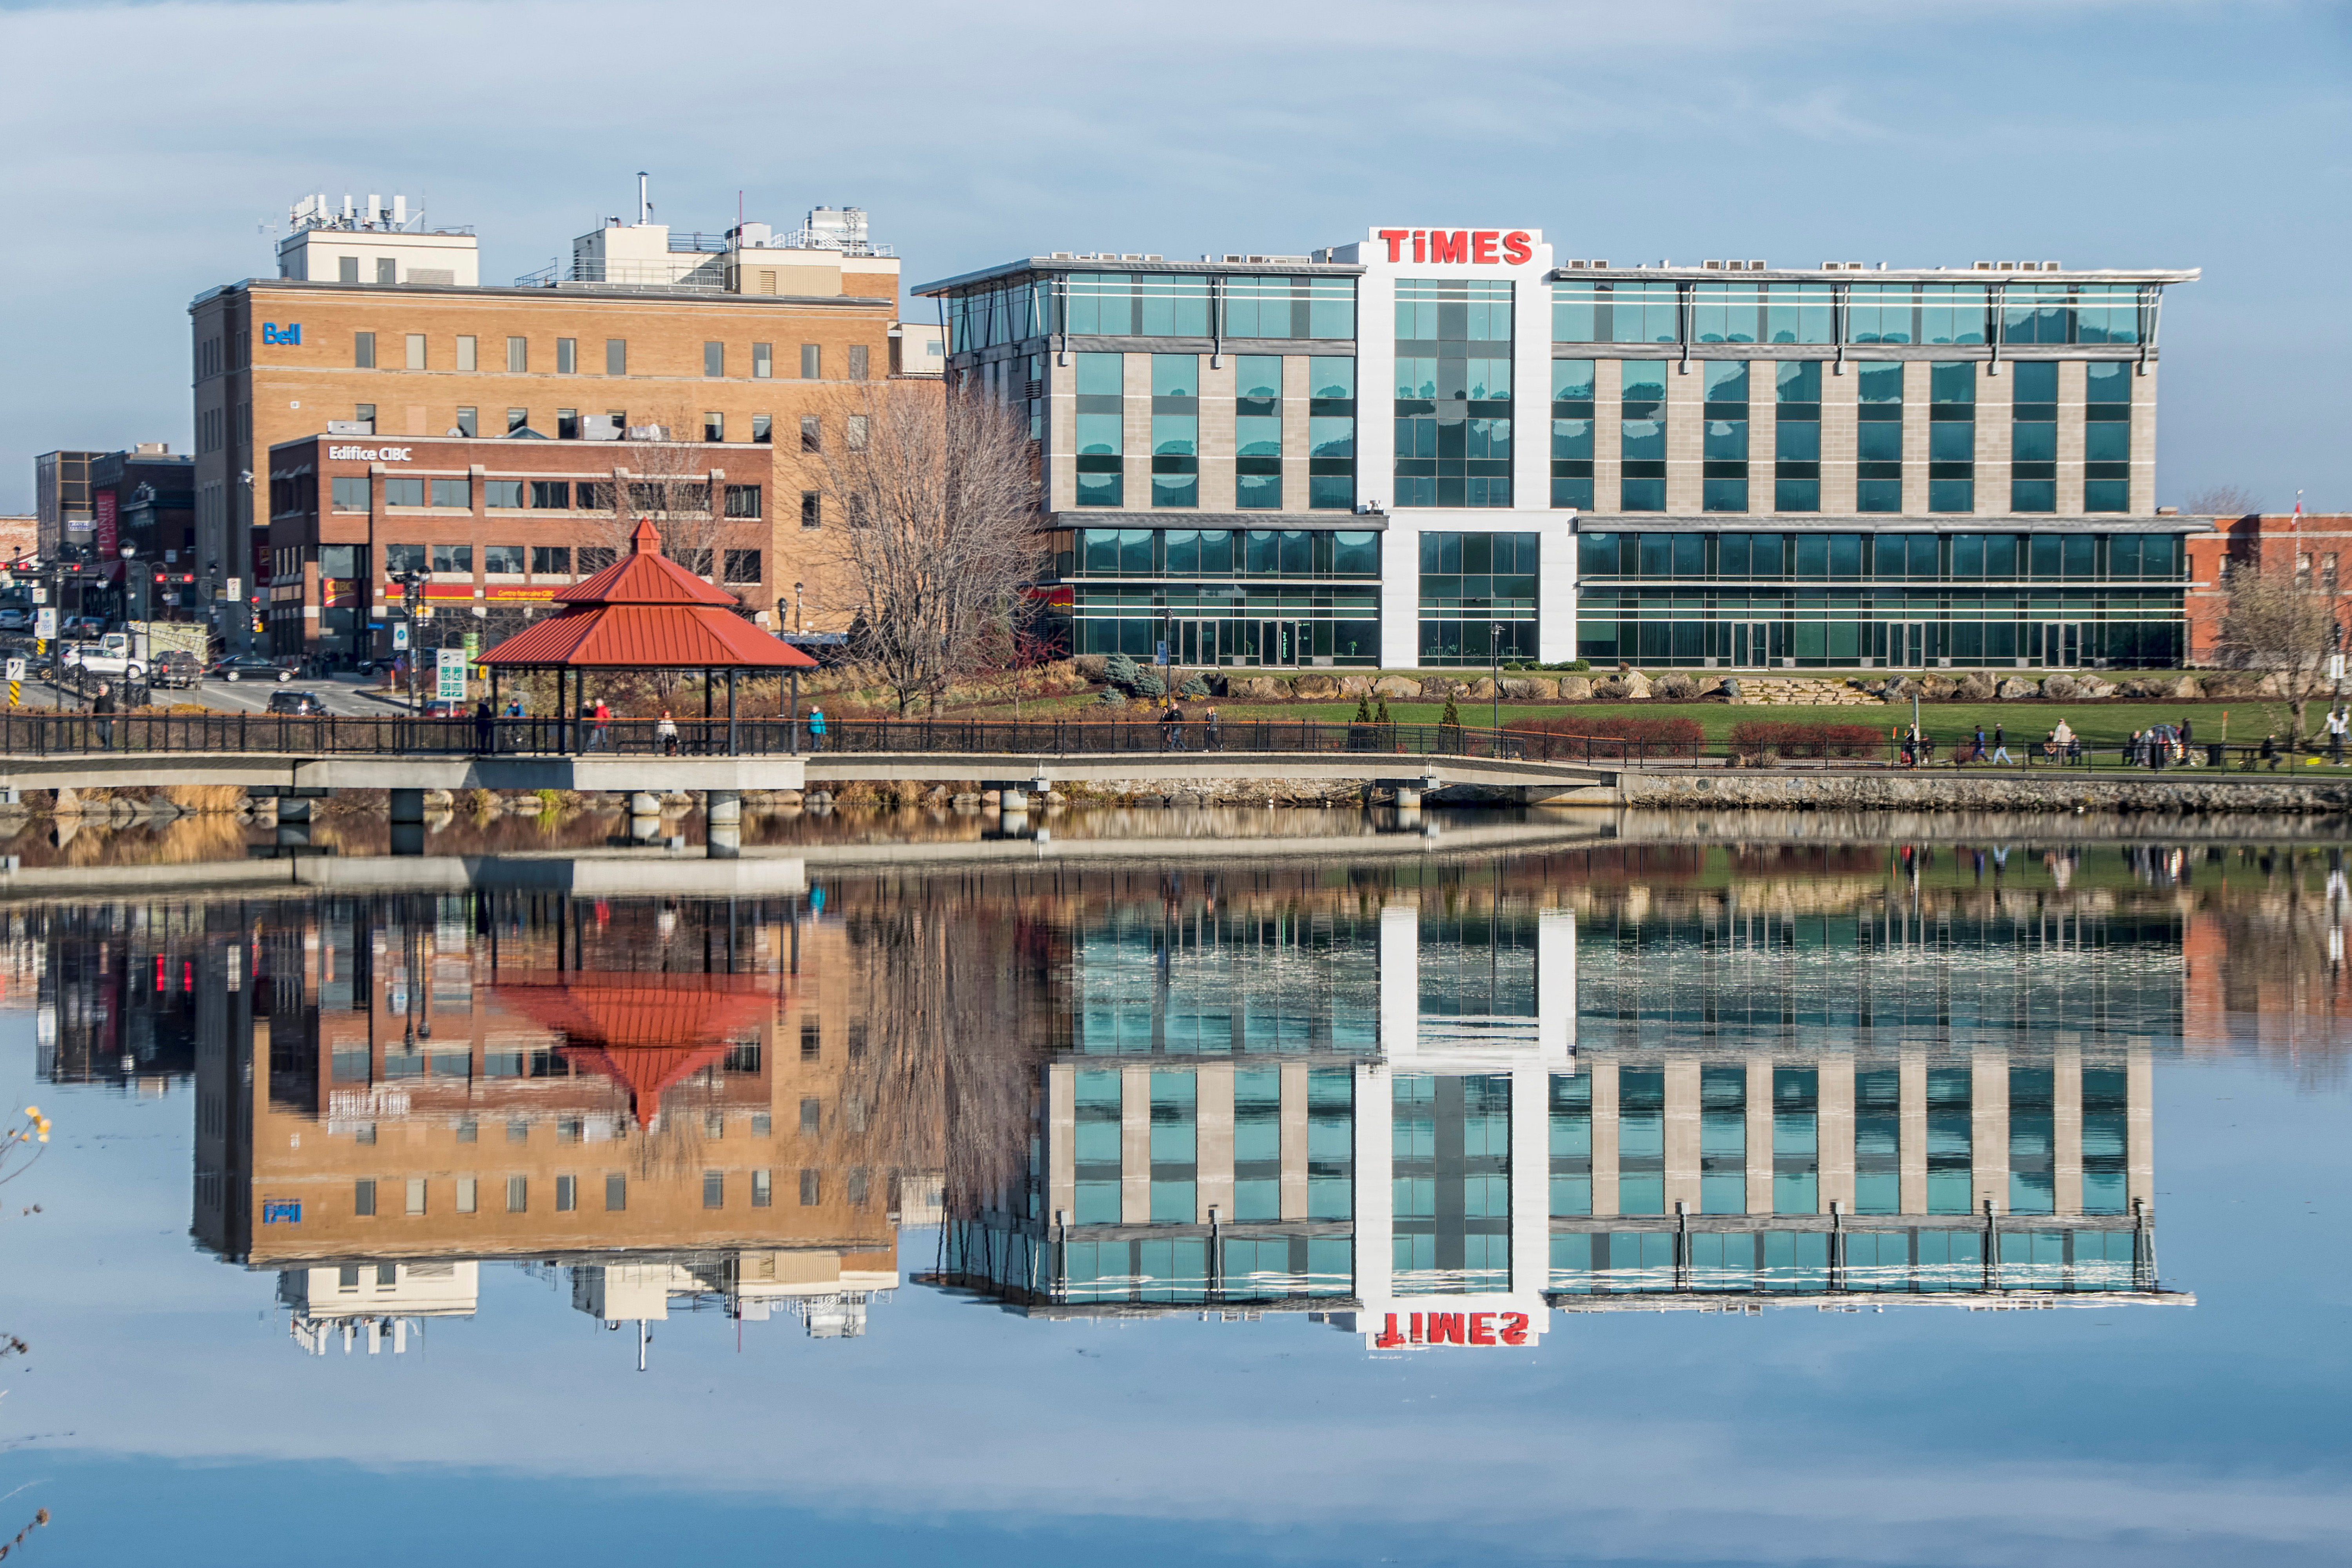
nature, dock, architecture, skyline, city, cityscape, downtown, reflection, vehicle, landmark, tower block, canada, quebec, sherbrooke, urban area